Electro-diesel multiple unit

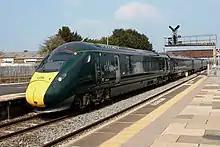
British Rail Class 802

Electro-diesel multiple units whose electricity source is overhead line include: